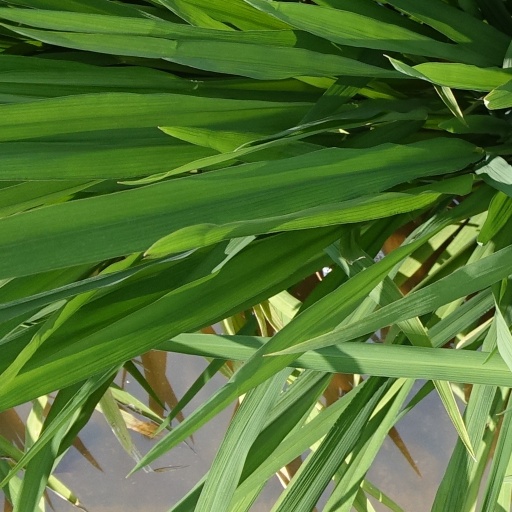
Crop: rice